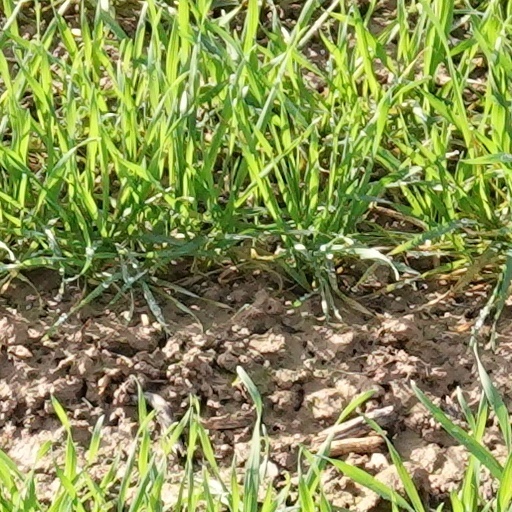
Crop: wheat